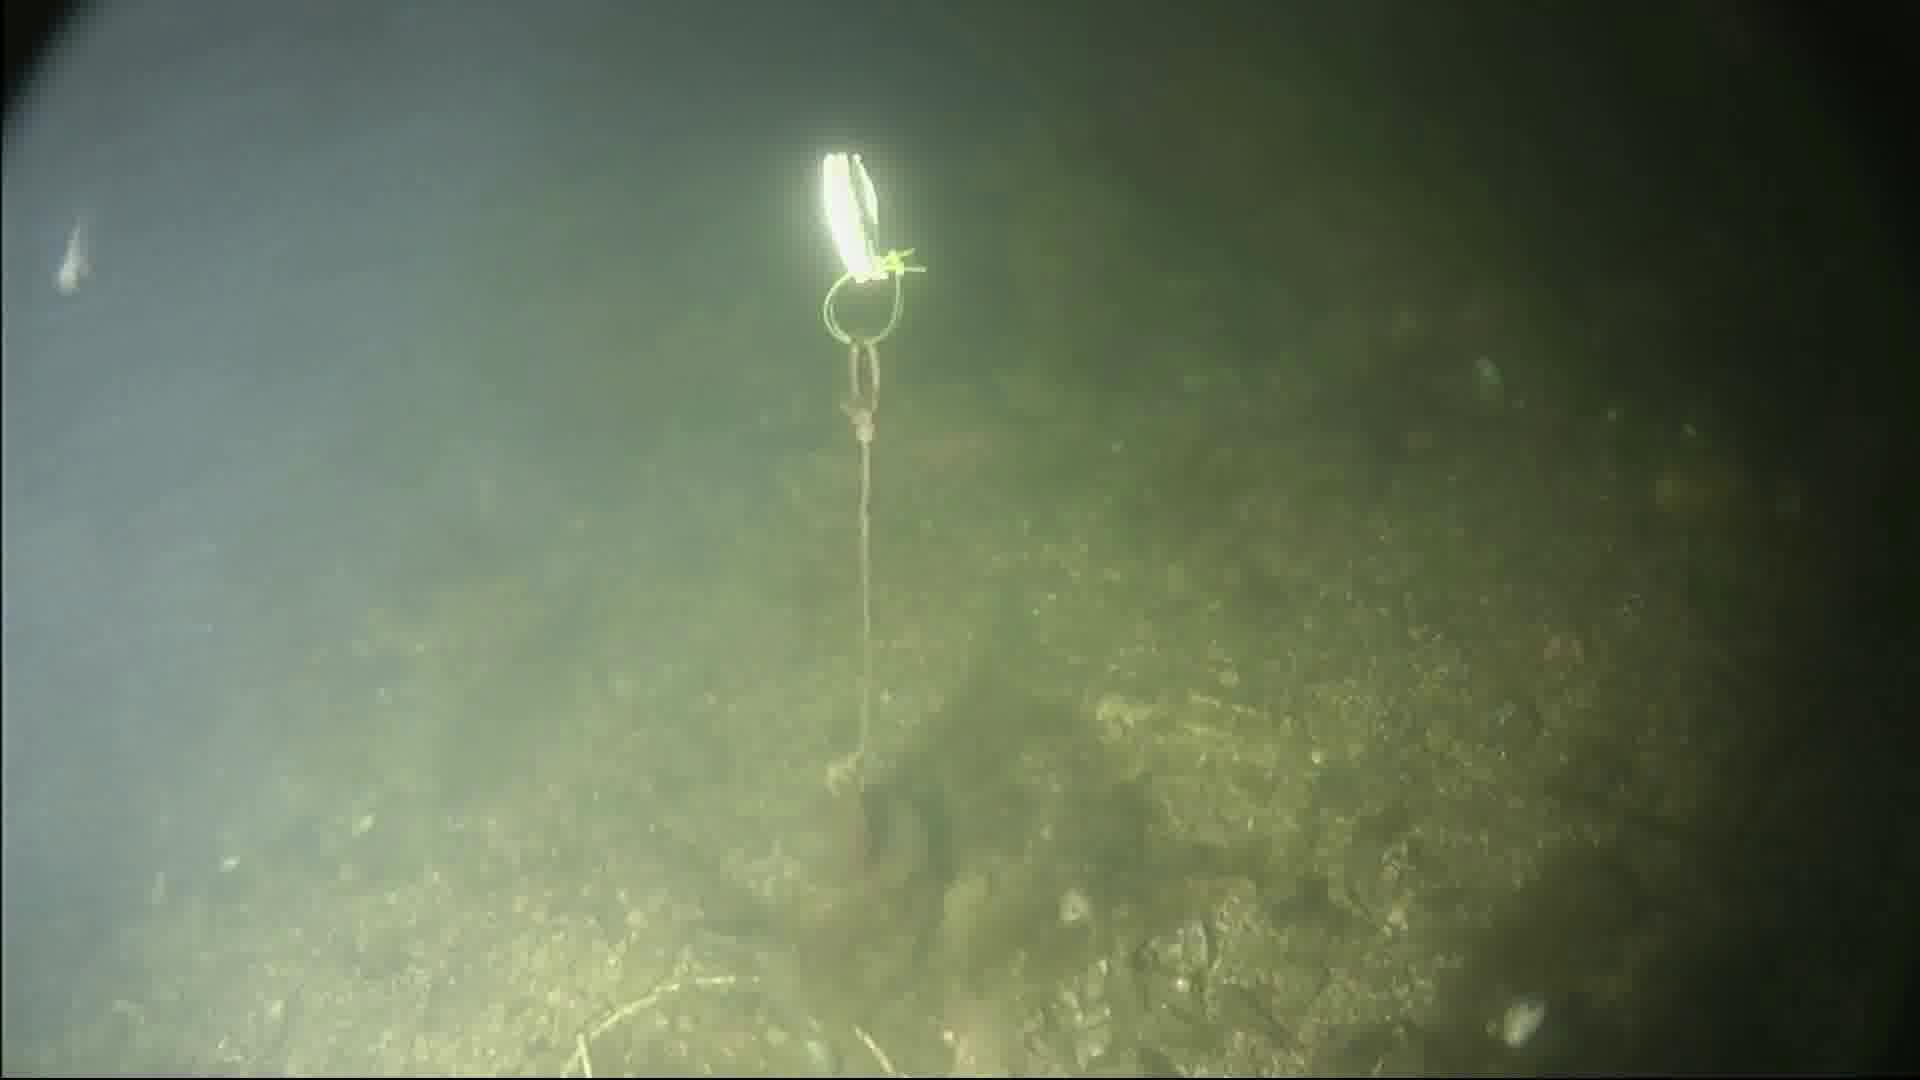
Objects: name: small_fish